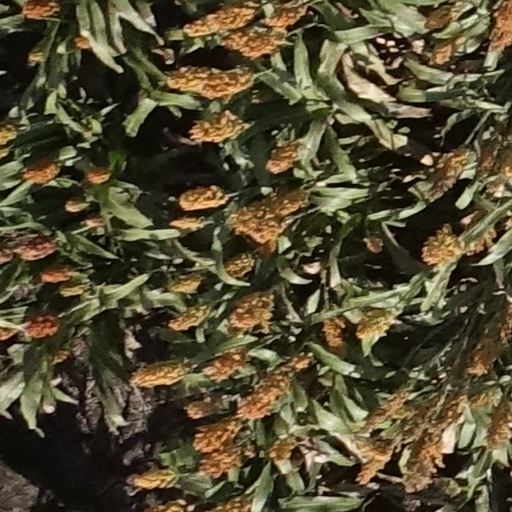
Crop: sorghum